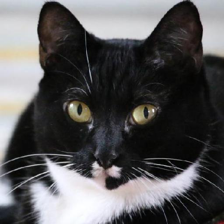
Label: animals